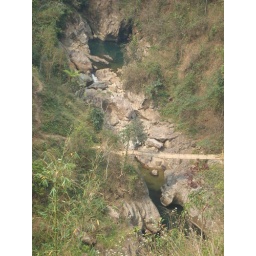
The river and bridge finally come into sight, nearly 1500' below where we began